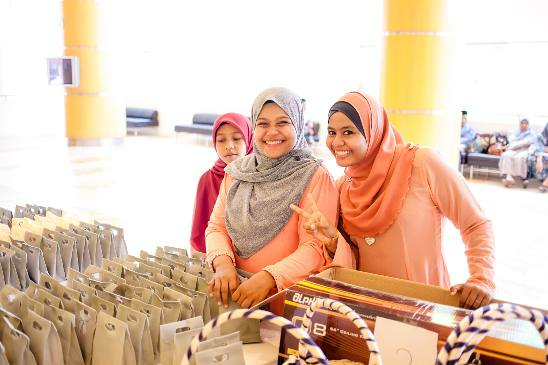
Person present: Yes